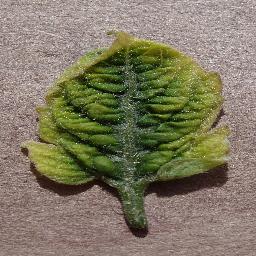
Label: Tomato___Tomato_Yellow_Leaf_Curl_Virus